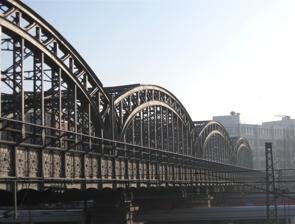
Building: Hackerbrücke
Country: Germany
Year built: 1894
Hackerbrücke The Hackerbrücke (Hacker Bridge) is a road bridge across the main railway line in Munich immediately west of the town's central station . The first bridge was built at the beginning of the 1870s.  In 1890-94 this was replaced by a new bridge, constructed by the Maschinenfabrik Augsburg-Nürnberg ("Augsburg-Nuremberg machine factory").  It was partially destroyed during the second world war and restored in 1952–3.  Six iron arches, 28.8 metres wide and eight metres high, carry the road; pairs of stone pillars support the arches.  The bridge gives its name to the S-Bahn station Hackerbrücke , which is beneath the bridge and can only be accessed from it. References J. H. Biller and H.-P. Rasp, München, Kunst & Kultur , Munich: Südwest, ed. 18, 2006, p. 155. ISBN 978-3-517-06977-7 Wikimedia Commons has media related to Hackerbrücke (München) . 48°8′30″N 11°32′54″E / 48.14167°N 11.54833°E / 48.14167; 11.54833 Authority control databases International VIAF National Germany Geographic Structurae This article about a Bavarian building or structure is a stub . You can help Wikipedia by expanding it . v t e